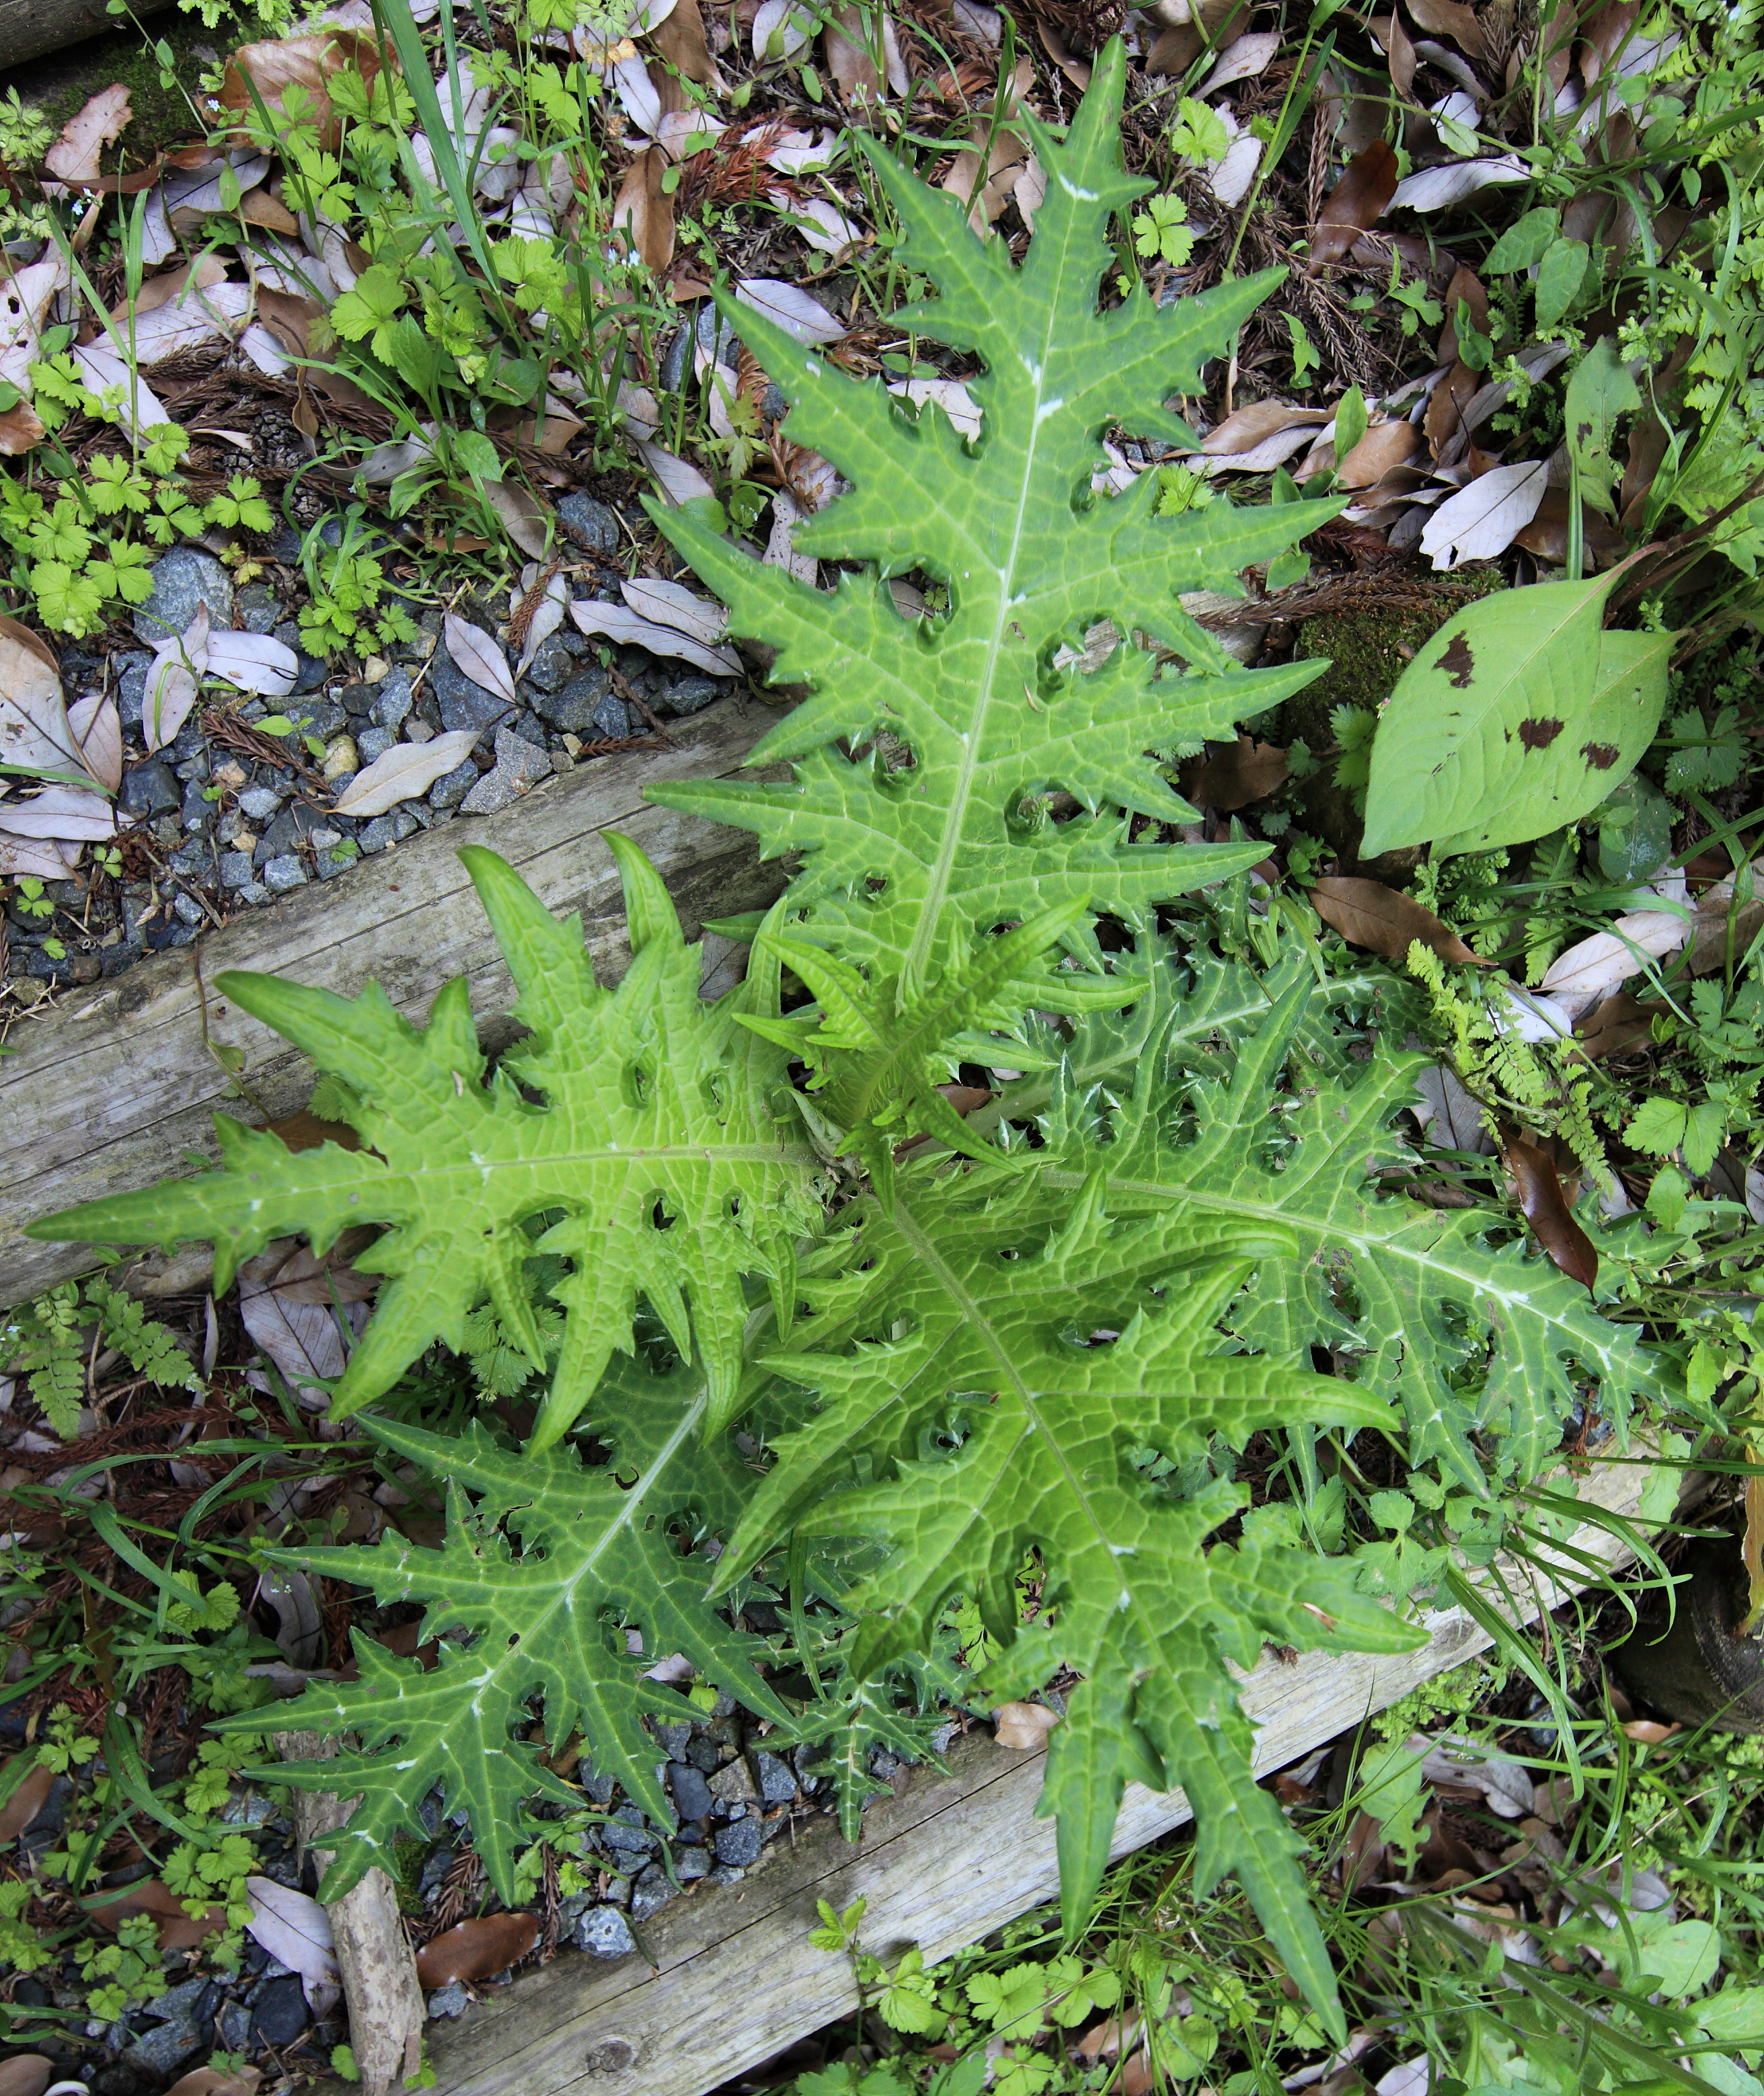
plant, leaf, flower, green, high, herb, produce, garden, flora, fern, shrine, tochigi, 5d, hires, markii, hi, res, resolution, nasu, torinokosanshoujinja, flowering plant, daisy family, annual plant, land plant, ferns and horsetails, vascular plant